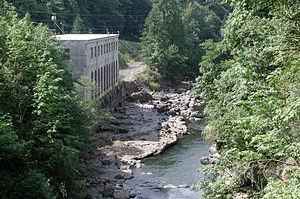
La rivière Bull Run est une rivière d’environ 35 km qui s’écoule dans l’État de l’Oregon au nord-ouest des États-Unis. Le bassin de la rivière est protégé car il sert pour l'alimentation en eau potable de la ville de Portland.